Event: Nepal Earthquake
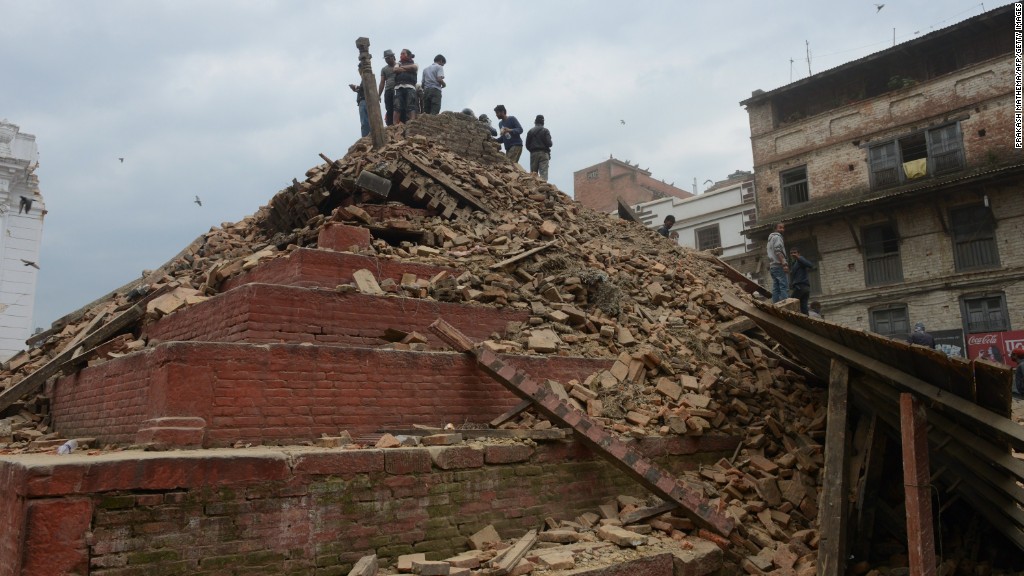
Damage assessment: damage